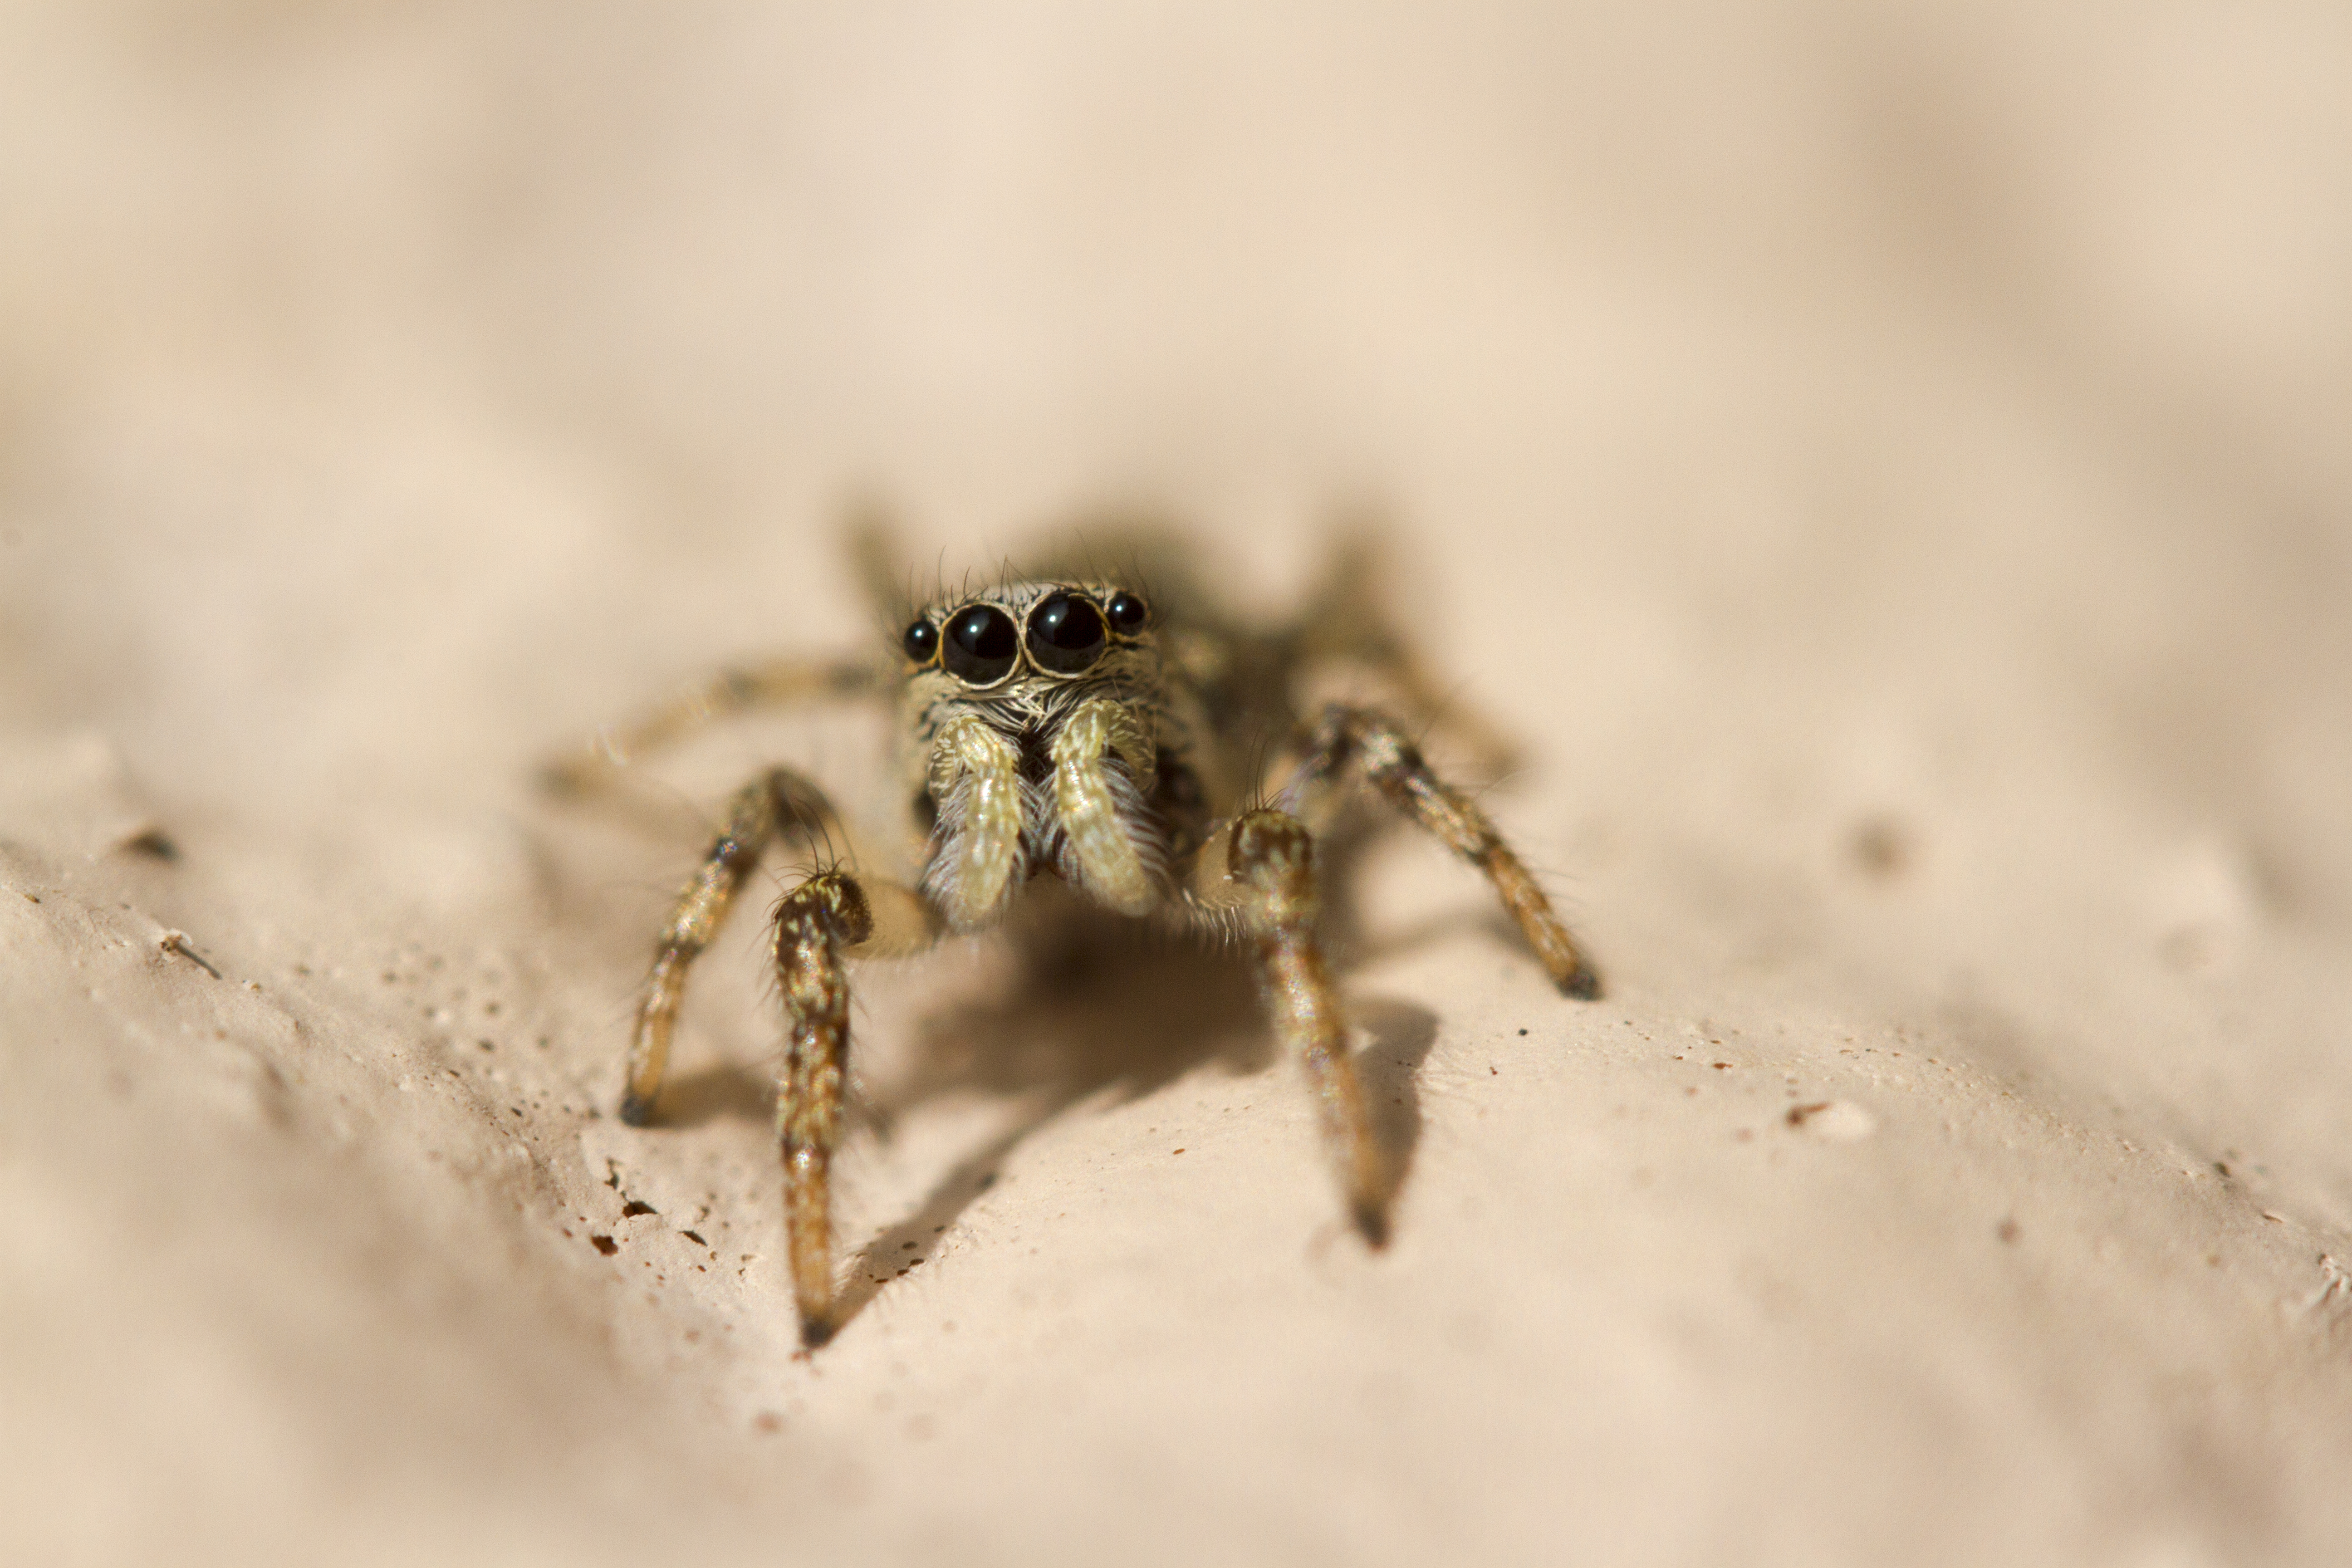
photography, insect, macro, garden, fauna, invertebrate, close up, spider, outdoors, uk, canon7d, arachnid, march, nikkvalentine, peterborough, extensiontubes, canon60mmmacrousm, eyesofmarch, heom, macro photography, arthropod, wolf spider, araneus, orb weaver spider